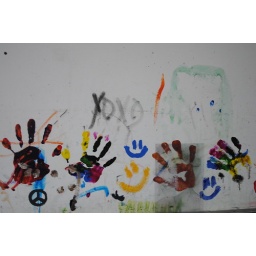
handprints by various personnes :) mine is the blue smiley face in the right hand corner. i looooove vandalising the school